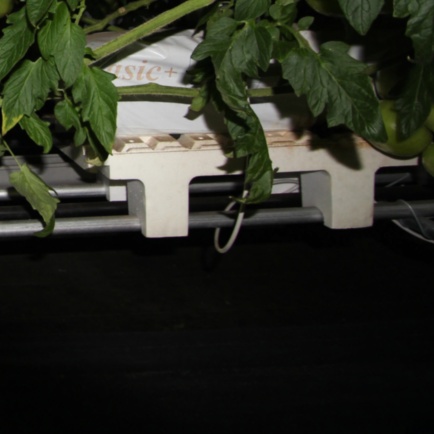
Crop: tomato